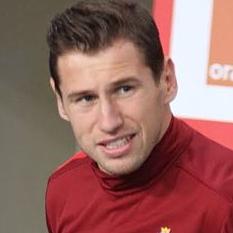
Age: 22